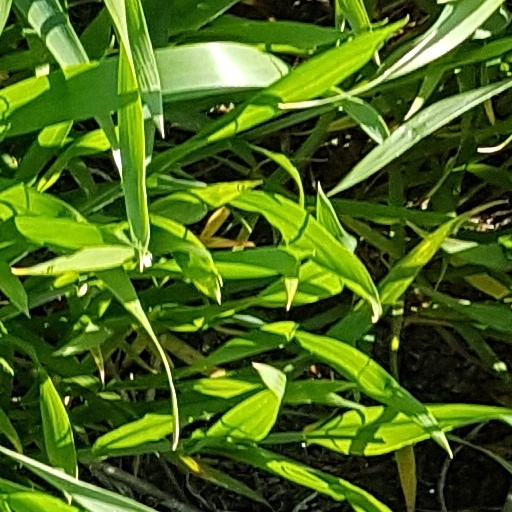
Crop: wheat